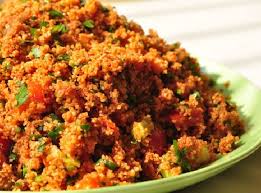
Yemek: kisir